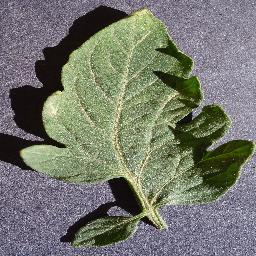
Label: Tomato___healthy